Weldon Brinton Heyburn (Pennsylvania politician)

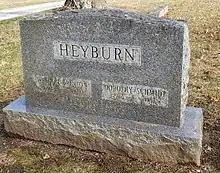
Weldon Brinton Heyburn grave in Birmingham-Lafayette Cemetery

Heyburn died on February 7, 1979, and was interred at the Birmingham-Lafayette cemetery in Birmingham Township, Pennsylvania.